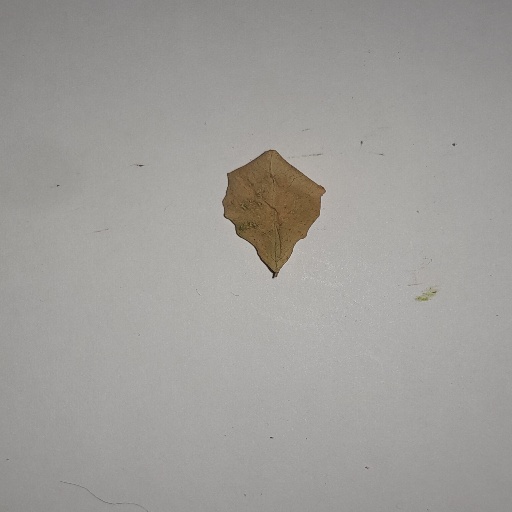
Species: Sojina
Leaf condition: Yellow Leaf